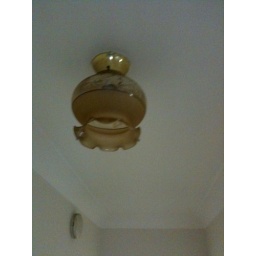
The sink in the bathroom is dirty